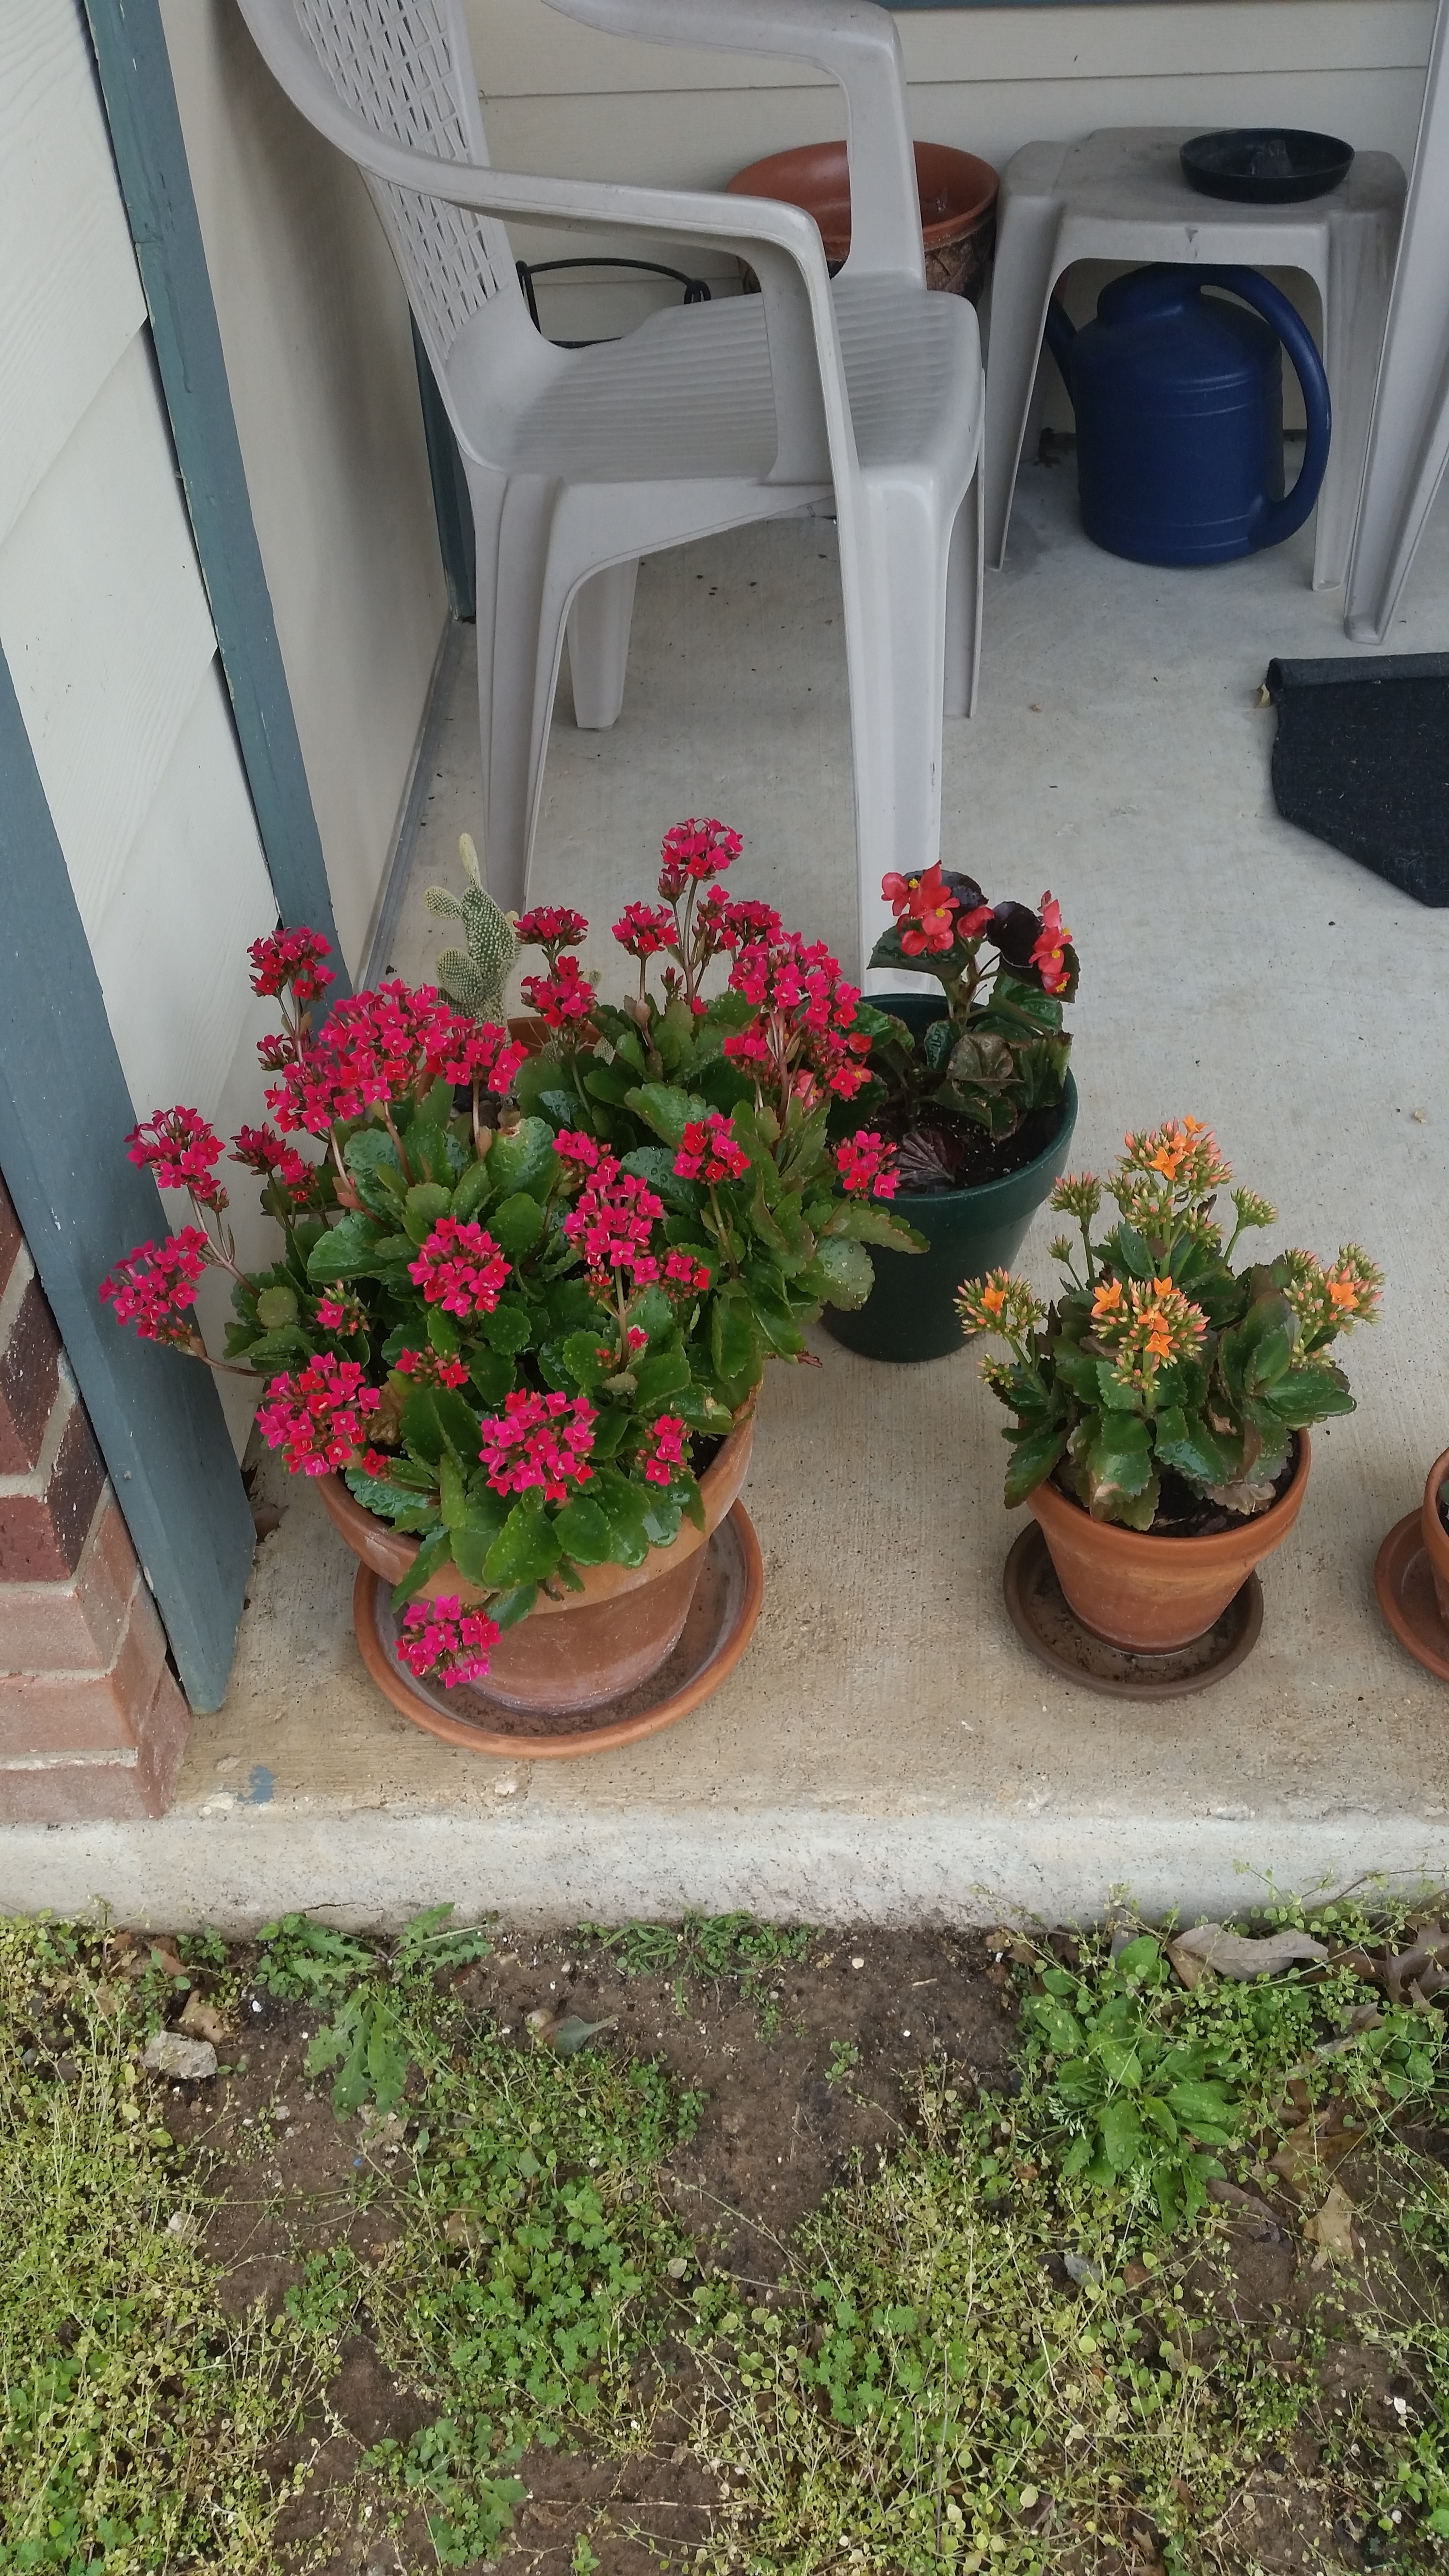
plant, flower, backyard, garden, flowerpot, yard, floristry, floral design, man made object, flower arranging